Building information modeling

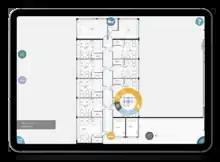
Operational BIM 2D floor plan view in a mobile device

Dynamic information about the building, such as sensor measurements and control signals from the building systems, can also be incorporated within software to support analysis of building operation and maintenance. As such, BIM in facility operation can be related to internet of things approaches; rapid access to data may also be aided by use of mobile devices (smartphones, tablets) and machine-readable RFID tags or barcodes; while integration and interoperability with other business systems - CAFM, ERP, BMS, IWMS, etc - can aid operational reuse of data.